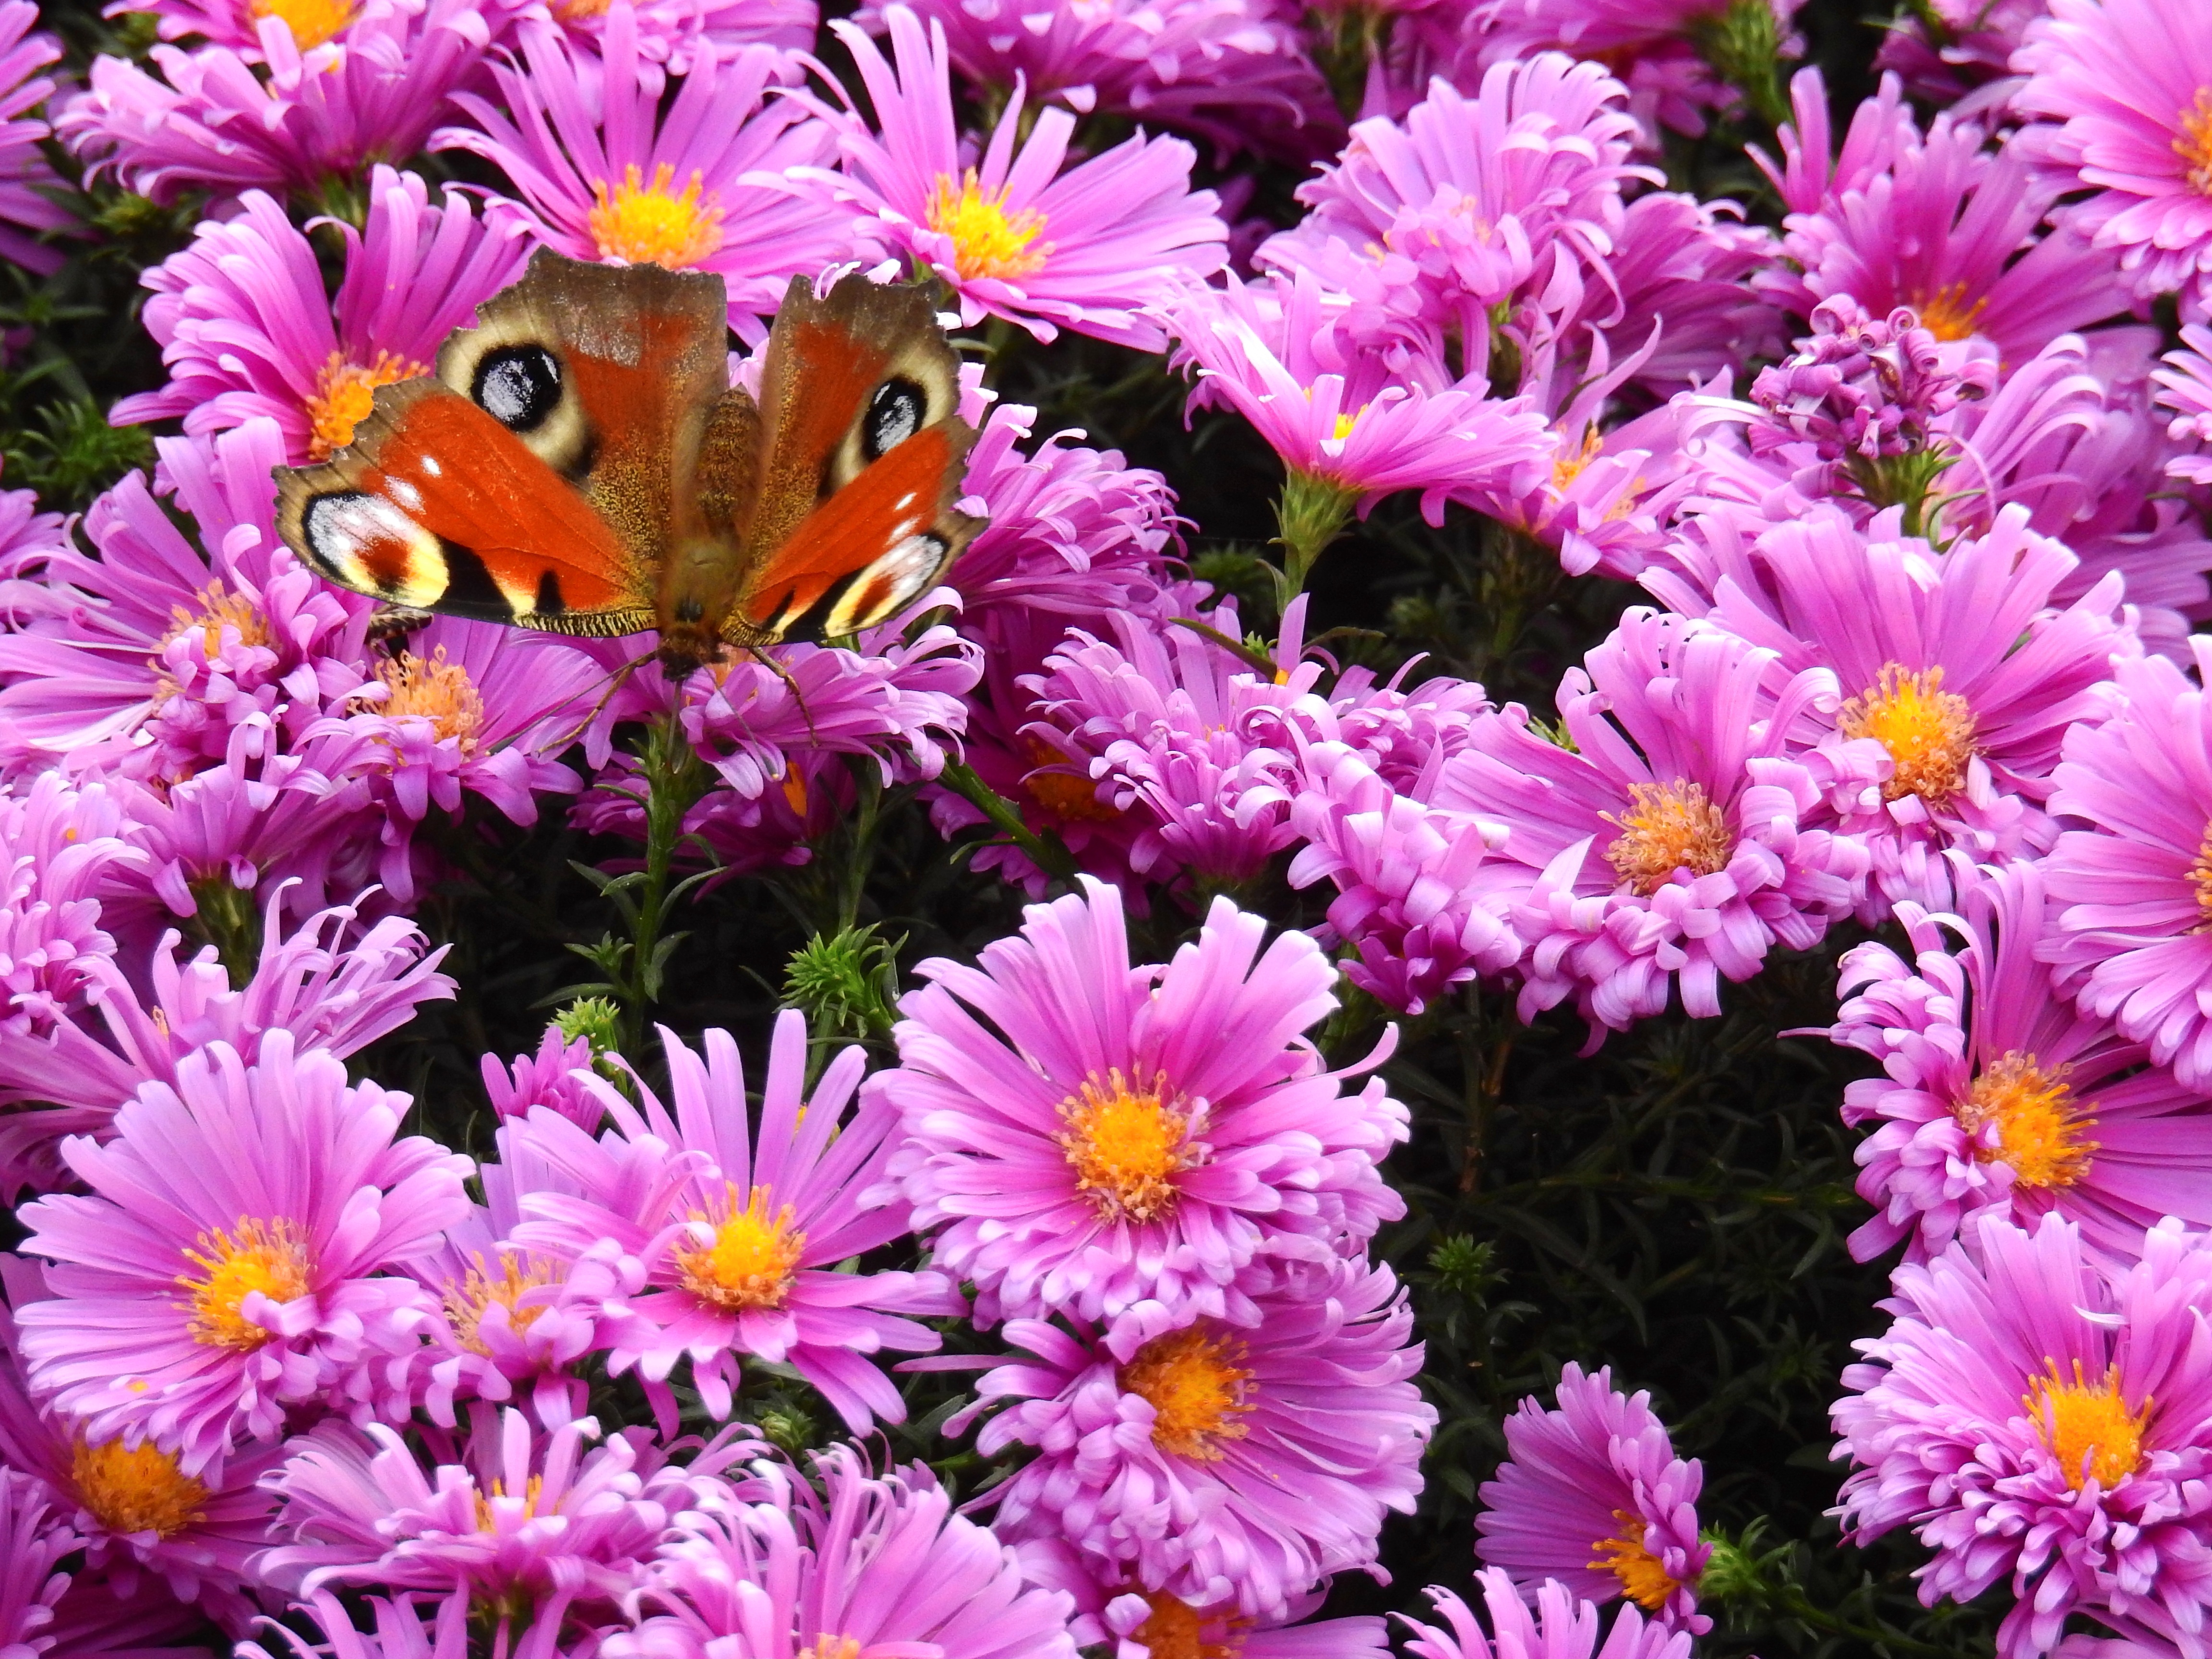
nature, plant, flower, purple, petal, butterfly, flora, map, peacock, flowers, background, aster, postcard, floristry, flowering plant, daisy family, annual plant, land plant, marguerite daisy, chrysanths, ice plant family, dorotheanthus bellidiformis